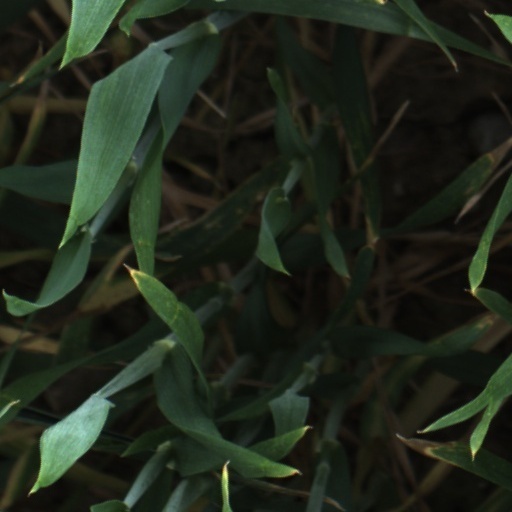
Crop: wheat